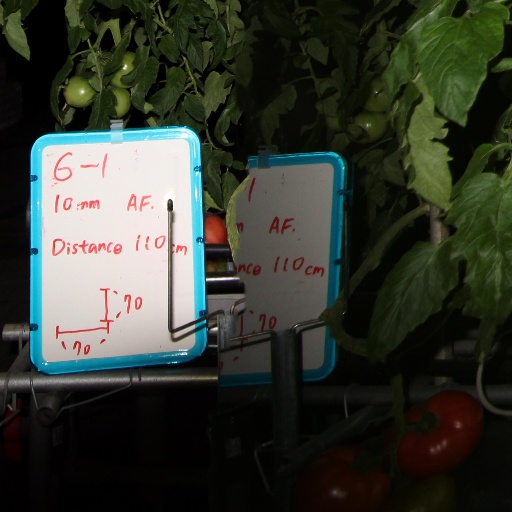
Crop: tomato